Schnitzer Motorsport

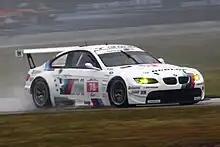
Schnitzer's BMW M3 GT2 at the 2010 1000 km of Zhuhai.

Schnitzer was also active in Sports car racing and Endurance racing, e.g. the ALMS and Le Mans Series.